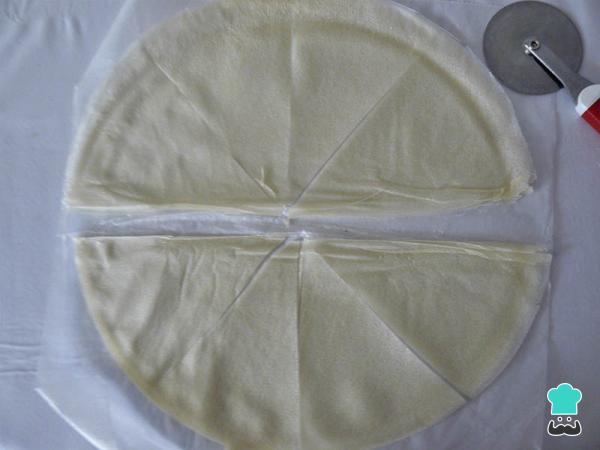
Ahora nos toca cortar piezas triangulares de pasta brick. Para hacerlo, colocamos las hojas de pasta brick una sobre la otra y con un cuchillo o un corta-pizzas hacemos las divisiones cual pizza. Tienen que quedar bien cortadas así que si tienes que repasar, hazlo sin miedo.